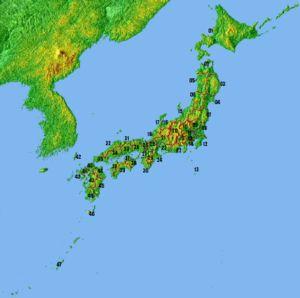
Les noms sont orthographiés conformément au système de romanisation Kunrei-shiki, l'écriture Hepburn ou usuelle est entre parenthèses.